Alessandro Zezzos

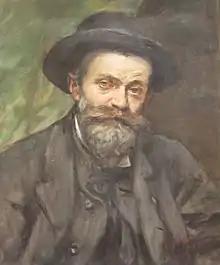
Alessandro Zezzos, "Self-portrait", 1907

Alessandro Zezzos (1848, in Venice, Austrian Empire – 1914, in Vittorio Veneto) was an Italian painter of genre scenes, costume scenes, portraits, and vedute, in watercolors and oils.